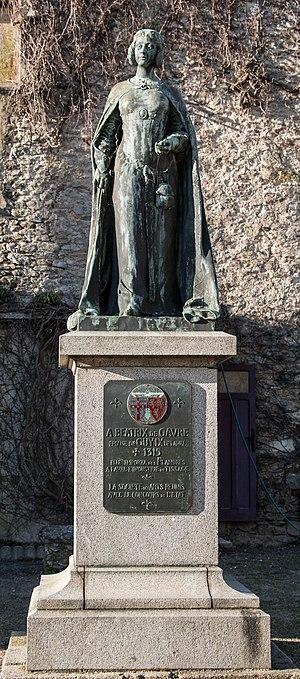
Statue de Béatrix de Gâvre dans la cour du vieux château à Laval.
La maison de Laval est une famille, ou plutôt une succession de cinq familles de la noblesse française, qui fut influente dès le XIᵉ siècle, aussi bien dans le comté du Maine que dans le duché de Bretagne.
Guy IX de Montmorency-Laval, surnommé le borgne ou le croixdé, seigneur de Laval, et d'Acquigny, vicomte de Rennes, comte de Caserte dans la Terre de Labour et baron de Vitré.
Béatrix de Gâvre ou Béatrix de Gavere, comtesse de Falkemberg, est l'épouse de Guy IX de Laval. Elle meurt en 1315. Ses armoiries étaient D'or au lion de gueules, àtrois lions d'argent couronnés d'or.
La Société des arts réunis de Laval, puis Société des arts réunis de la Mayenne était une société savante qui réunit à partir du XIXᵉ siècle des érudits, professionnels ou amateurs. Son but est l'étude de l'art et de la musique dans le département de la Mayenne.
Ceci est une liste des seigneurs de Gavre.
L'histoire du textile à Laval s’étend de l'époque gallo-romaine à nos jours.